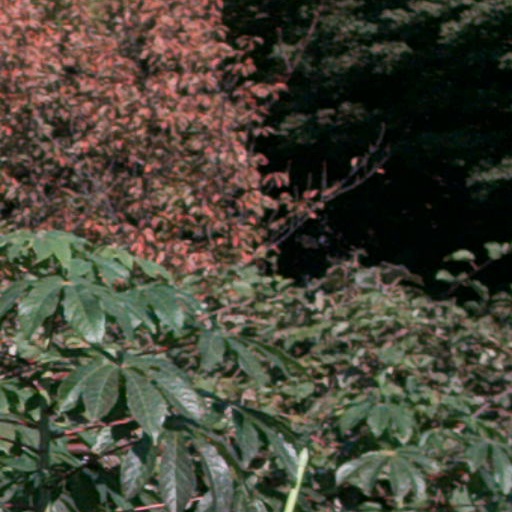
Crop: cassava